Dori River

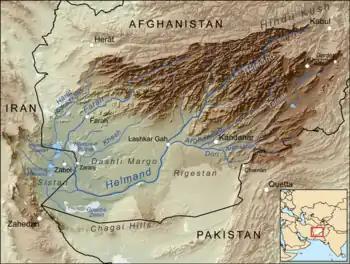
Map of the Helmand River drainage basin showing the Dori River

The Dori, also called the Lora and Kadanai, is a river of Afghanistan and Pakistan. It runs for from Balochistan province in Pakistan through Kandahar Province in Afghanistan, then flows into the Arghandab River.